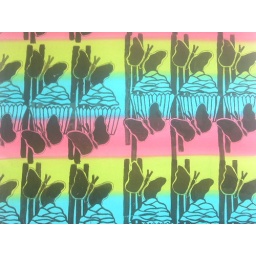
cold water dyed lining paper were the design has been add over using silk screen printing